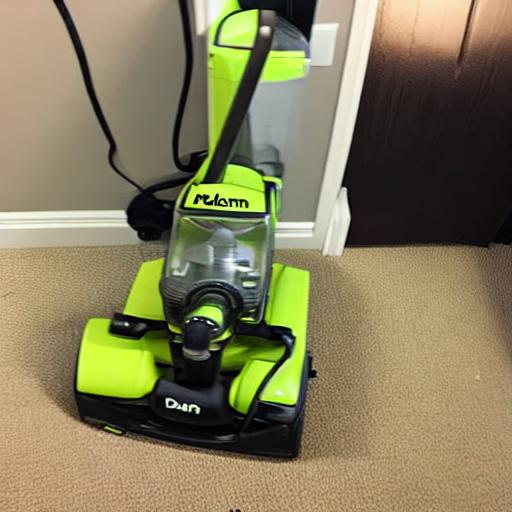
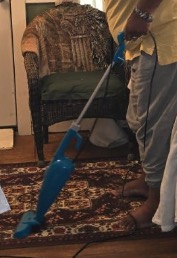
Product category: items_vacuum
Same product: no